Occasional song

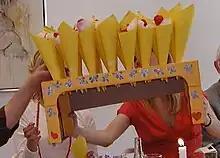
"Lejlighedssange", wrapped as decorative cones, are distributed at a confirmation party.

An occasional song is a novelty song or ballad written and sung for a special occasion. Occasional songs were a cultural tradition throughout Europe and were often important in immigrant communities. In Denmark the tradition of the lejlighedssang has remained strong.